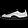
Label: Sneaker